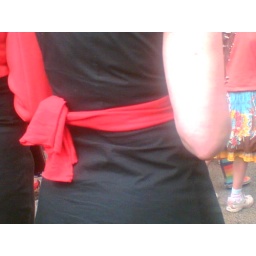
Horns of Plenty all dressed in black &amp;amp; red - very effective.